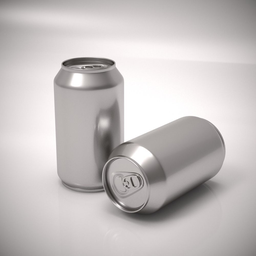
Label: cans